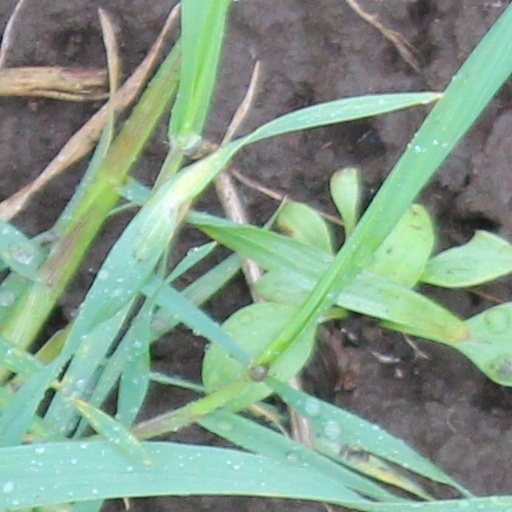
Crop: wheat